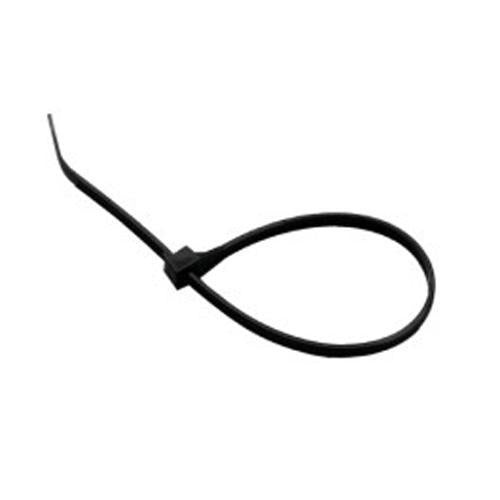
GlobalTone Attaches "Tie-Wraps" noires de 7.5 pouces 50Lbs - sac de 1000
Attaches "Tie-Wraps" noires de 7.5 pouces 50Lbs - sac de 1000
Brand: GlobalTone
Category: Cameras & Optics > Photography > Darkroom > Enlarging Equipment > Darkroom Easels